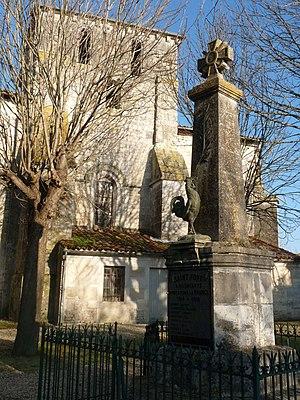
monument aux mort devant l'église de St-Fort-sur-le-Né, Charente, France
Saint-Fort-sur-le-Né est une commune du Sud-Ouest de la France, située dans le département de la Charente.